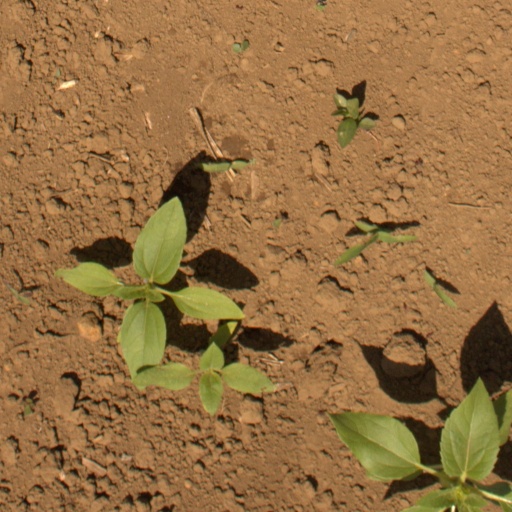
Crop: Jerusalem artichoke